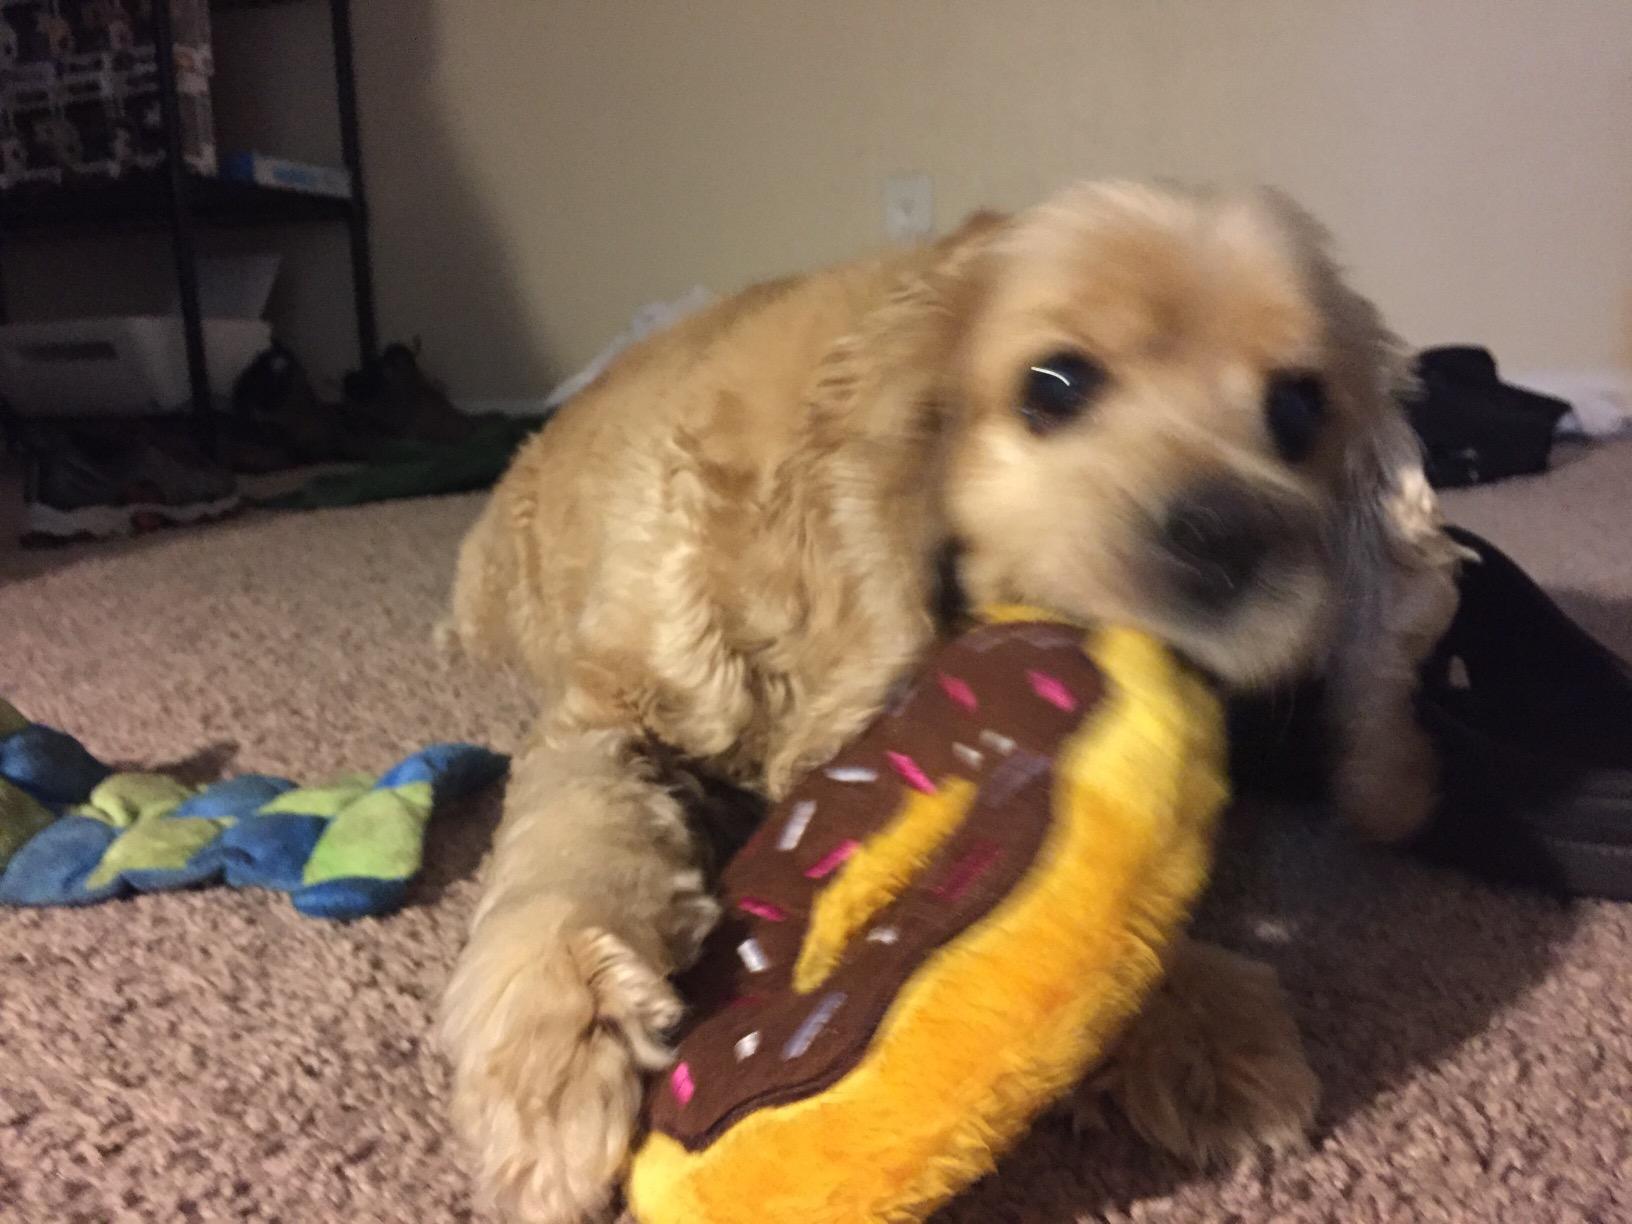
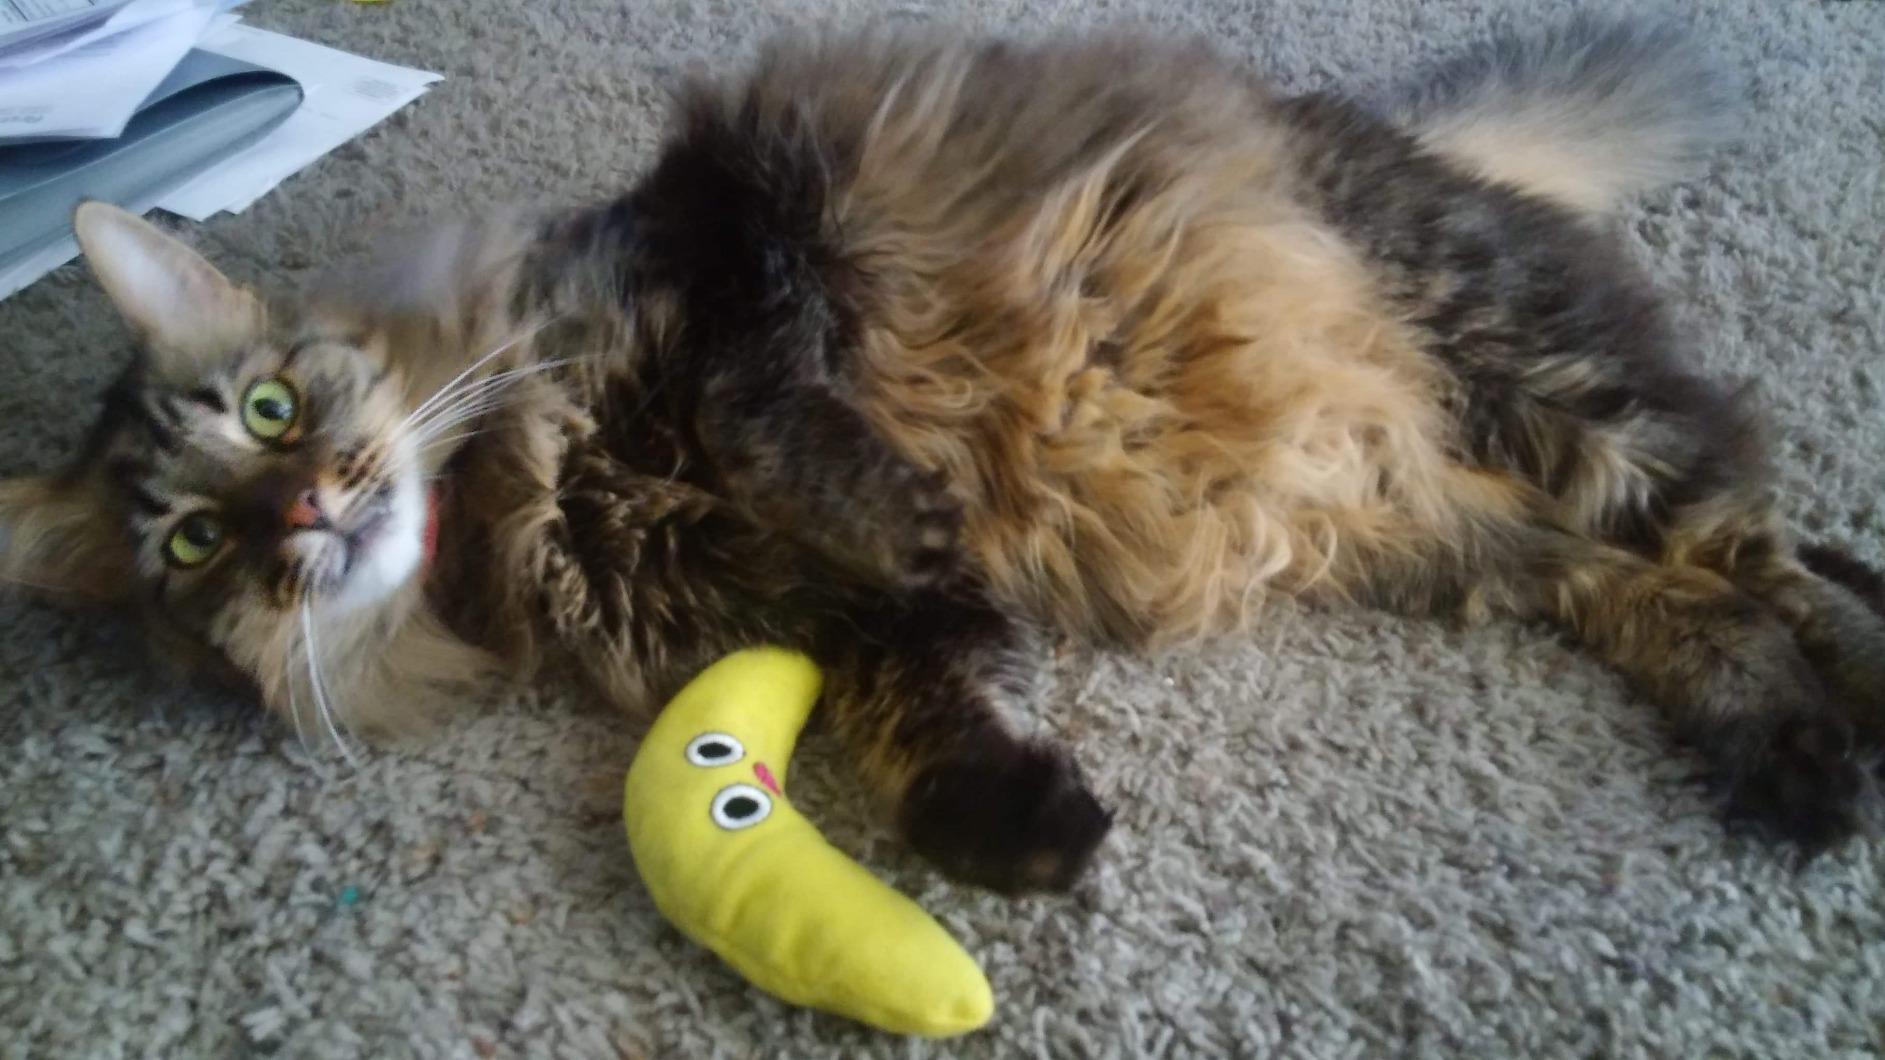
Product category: items_toy
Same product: no